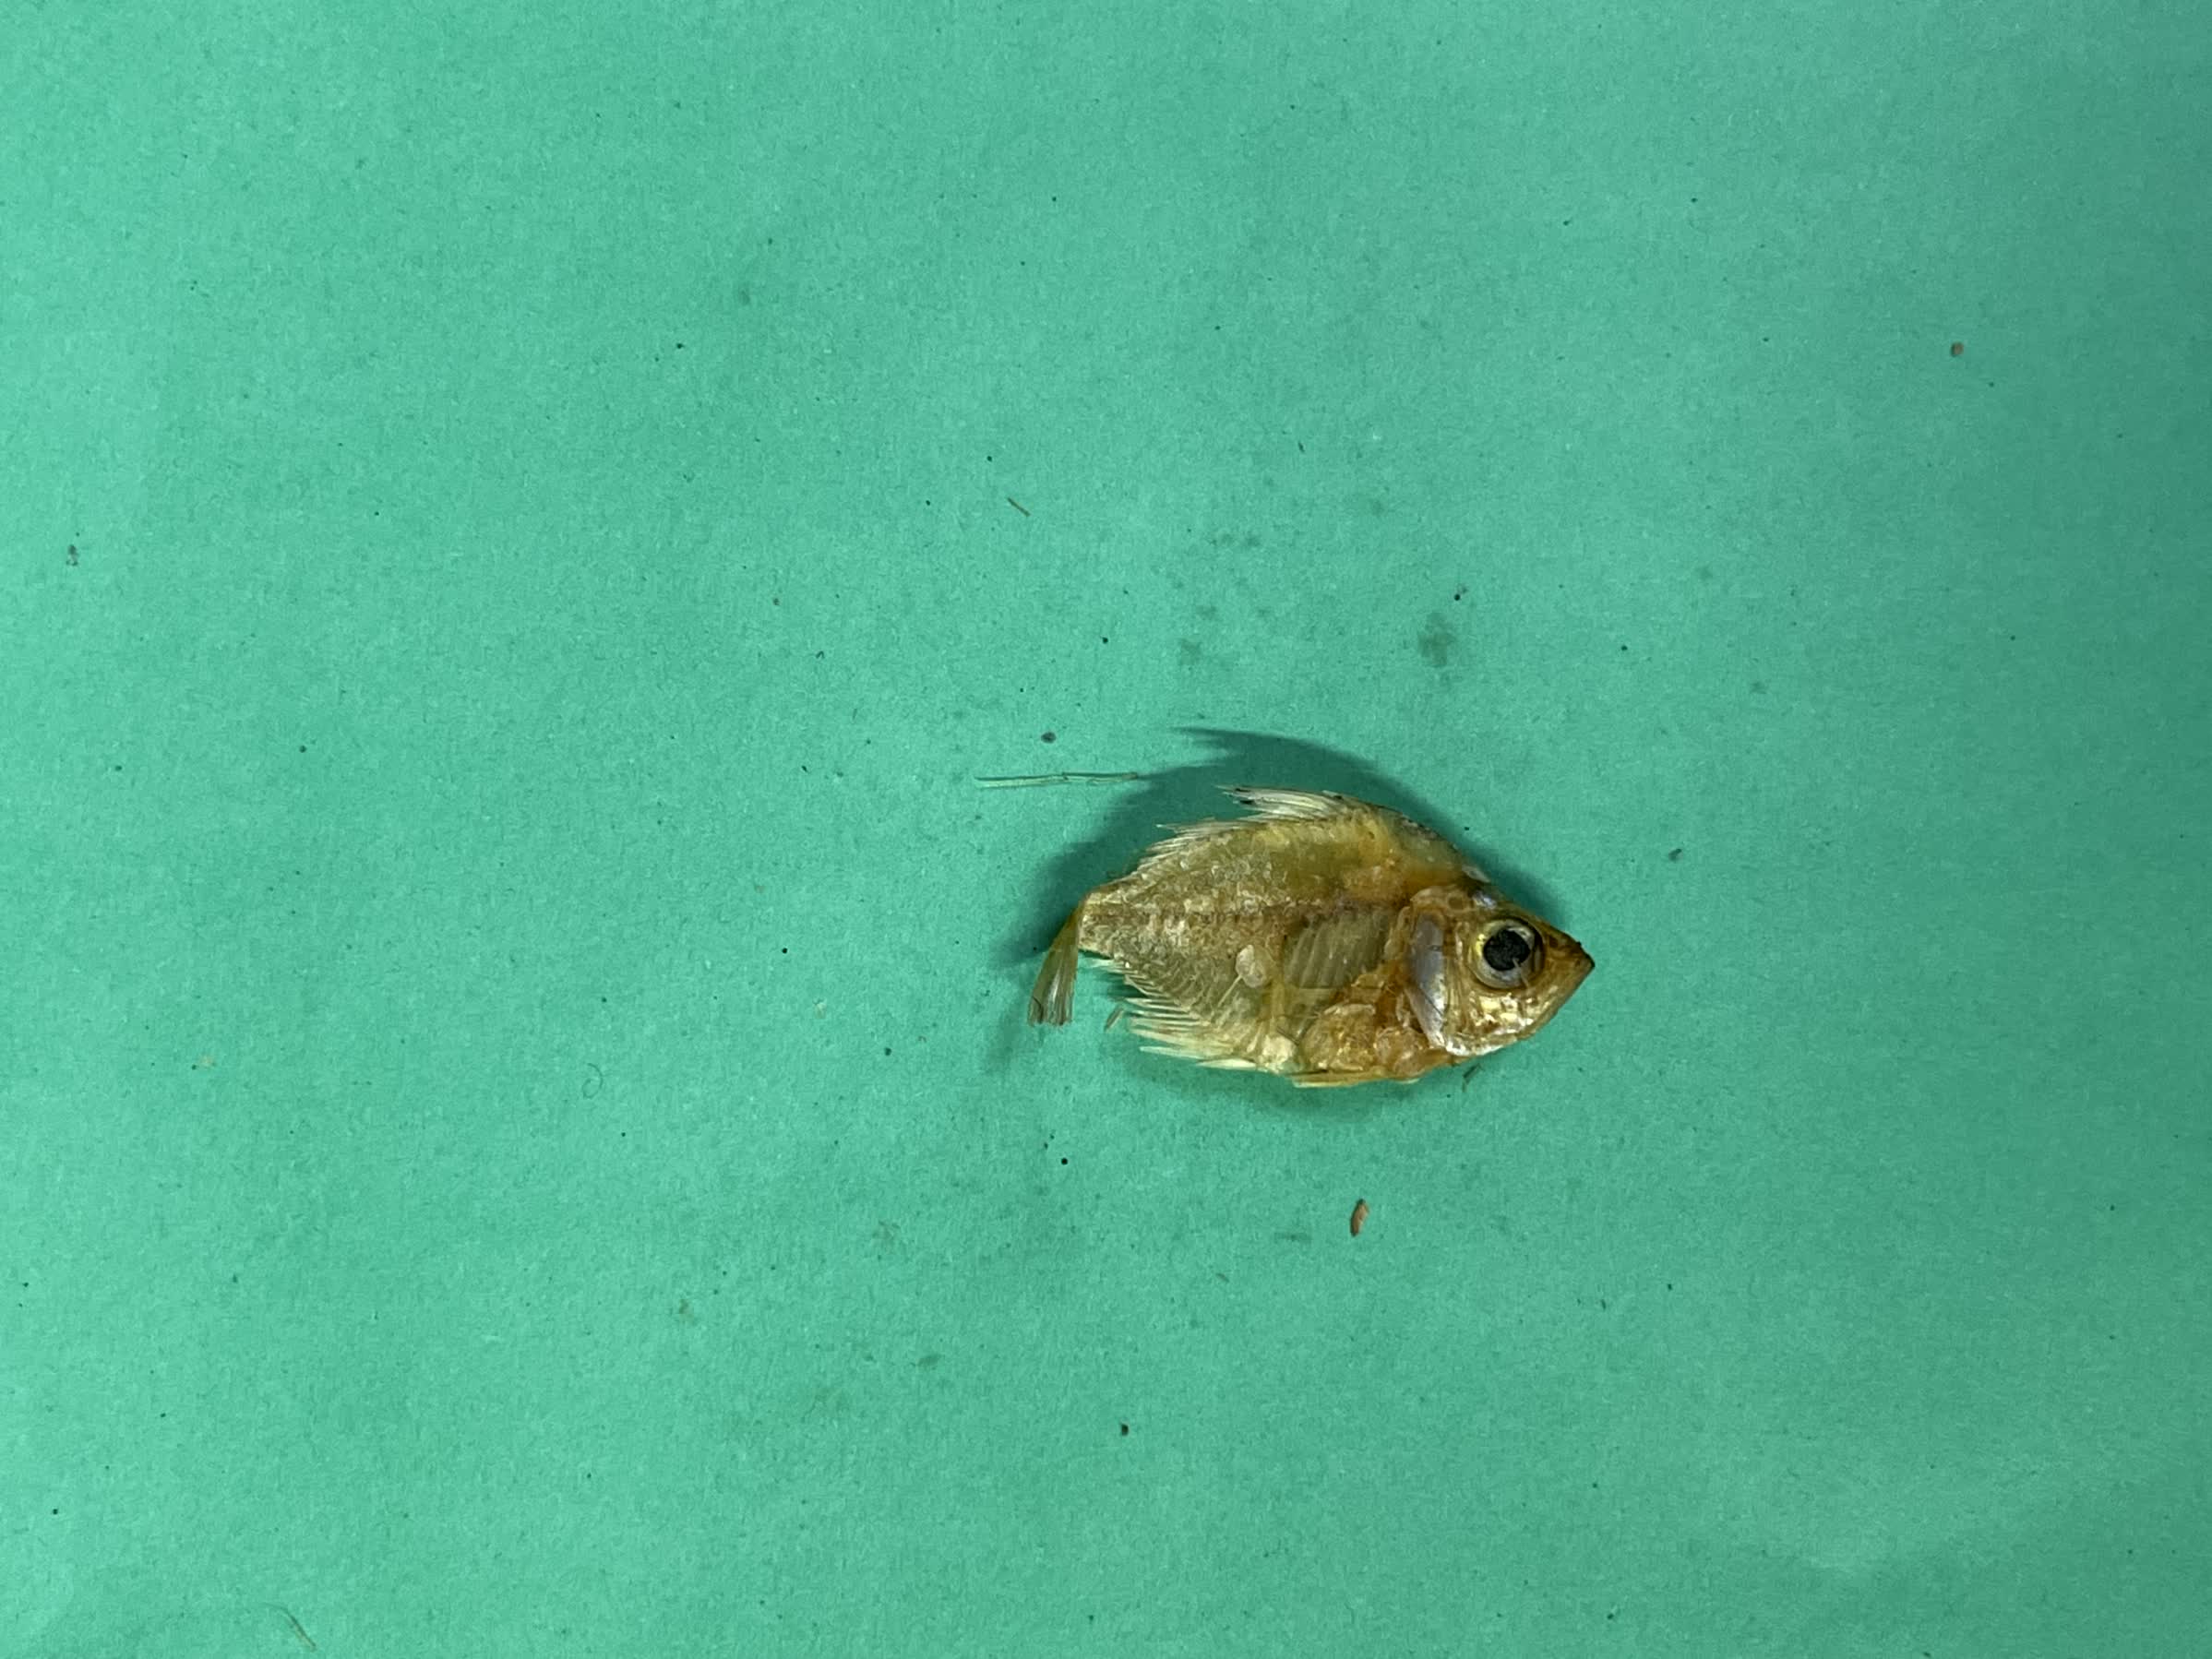
Species: Chanda